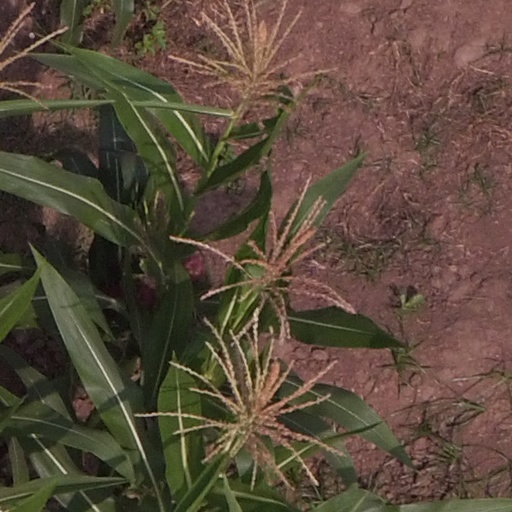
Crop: maize; corn